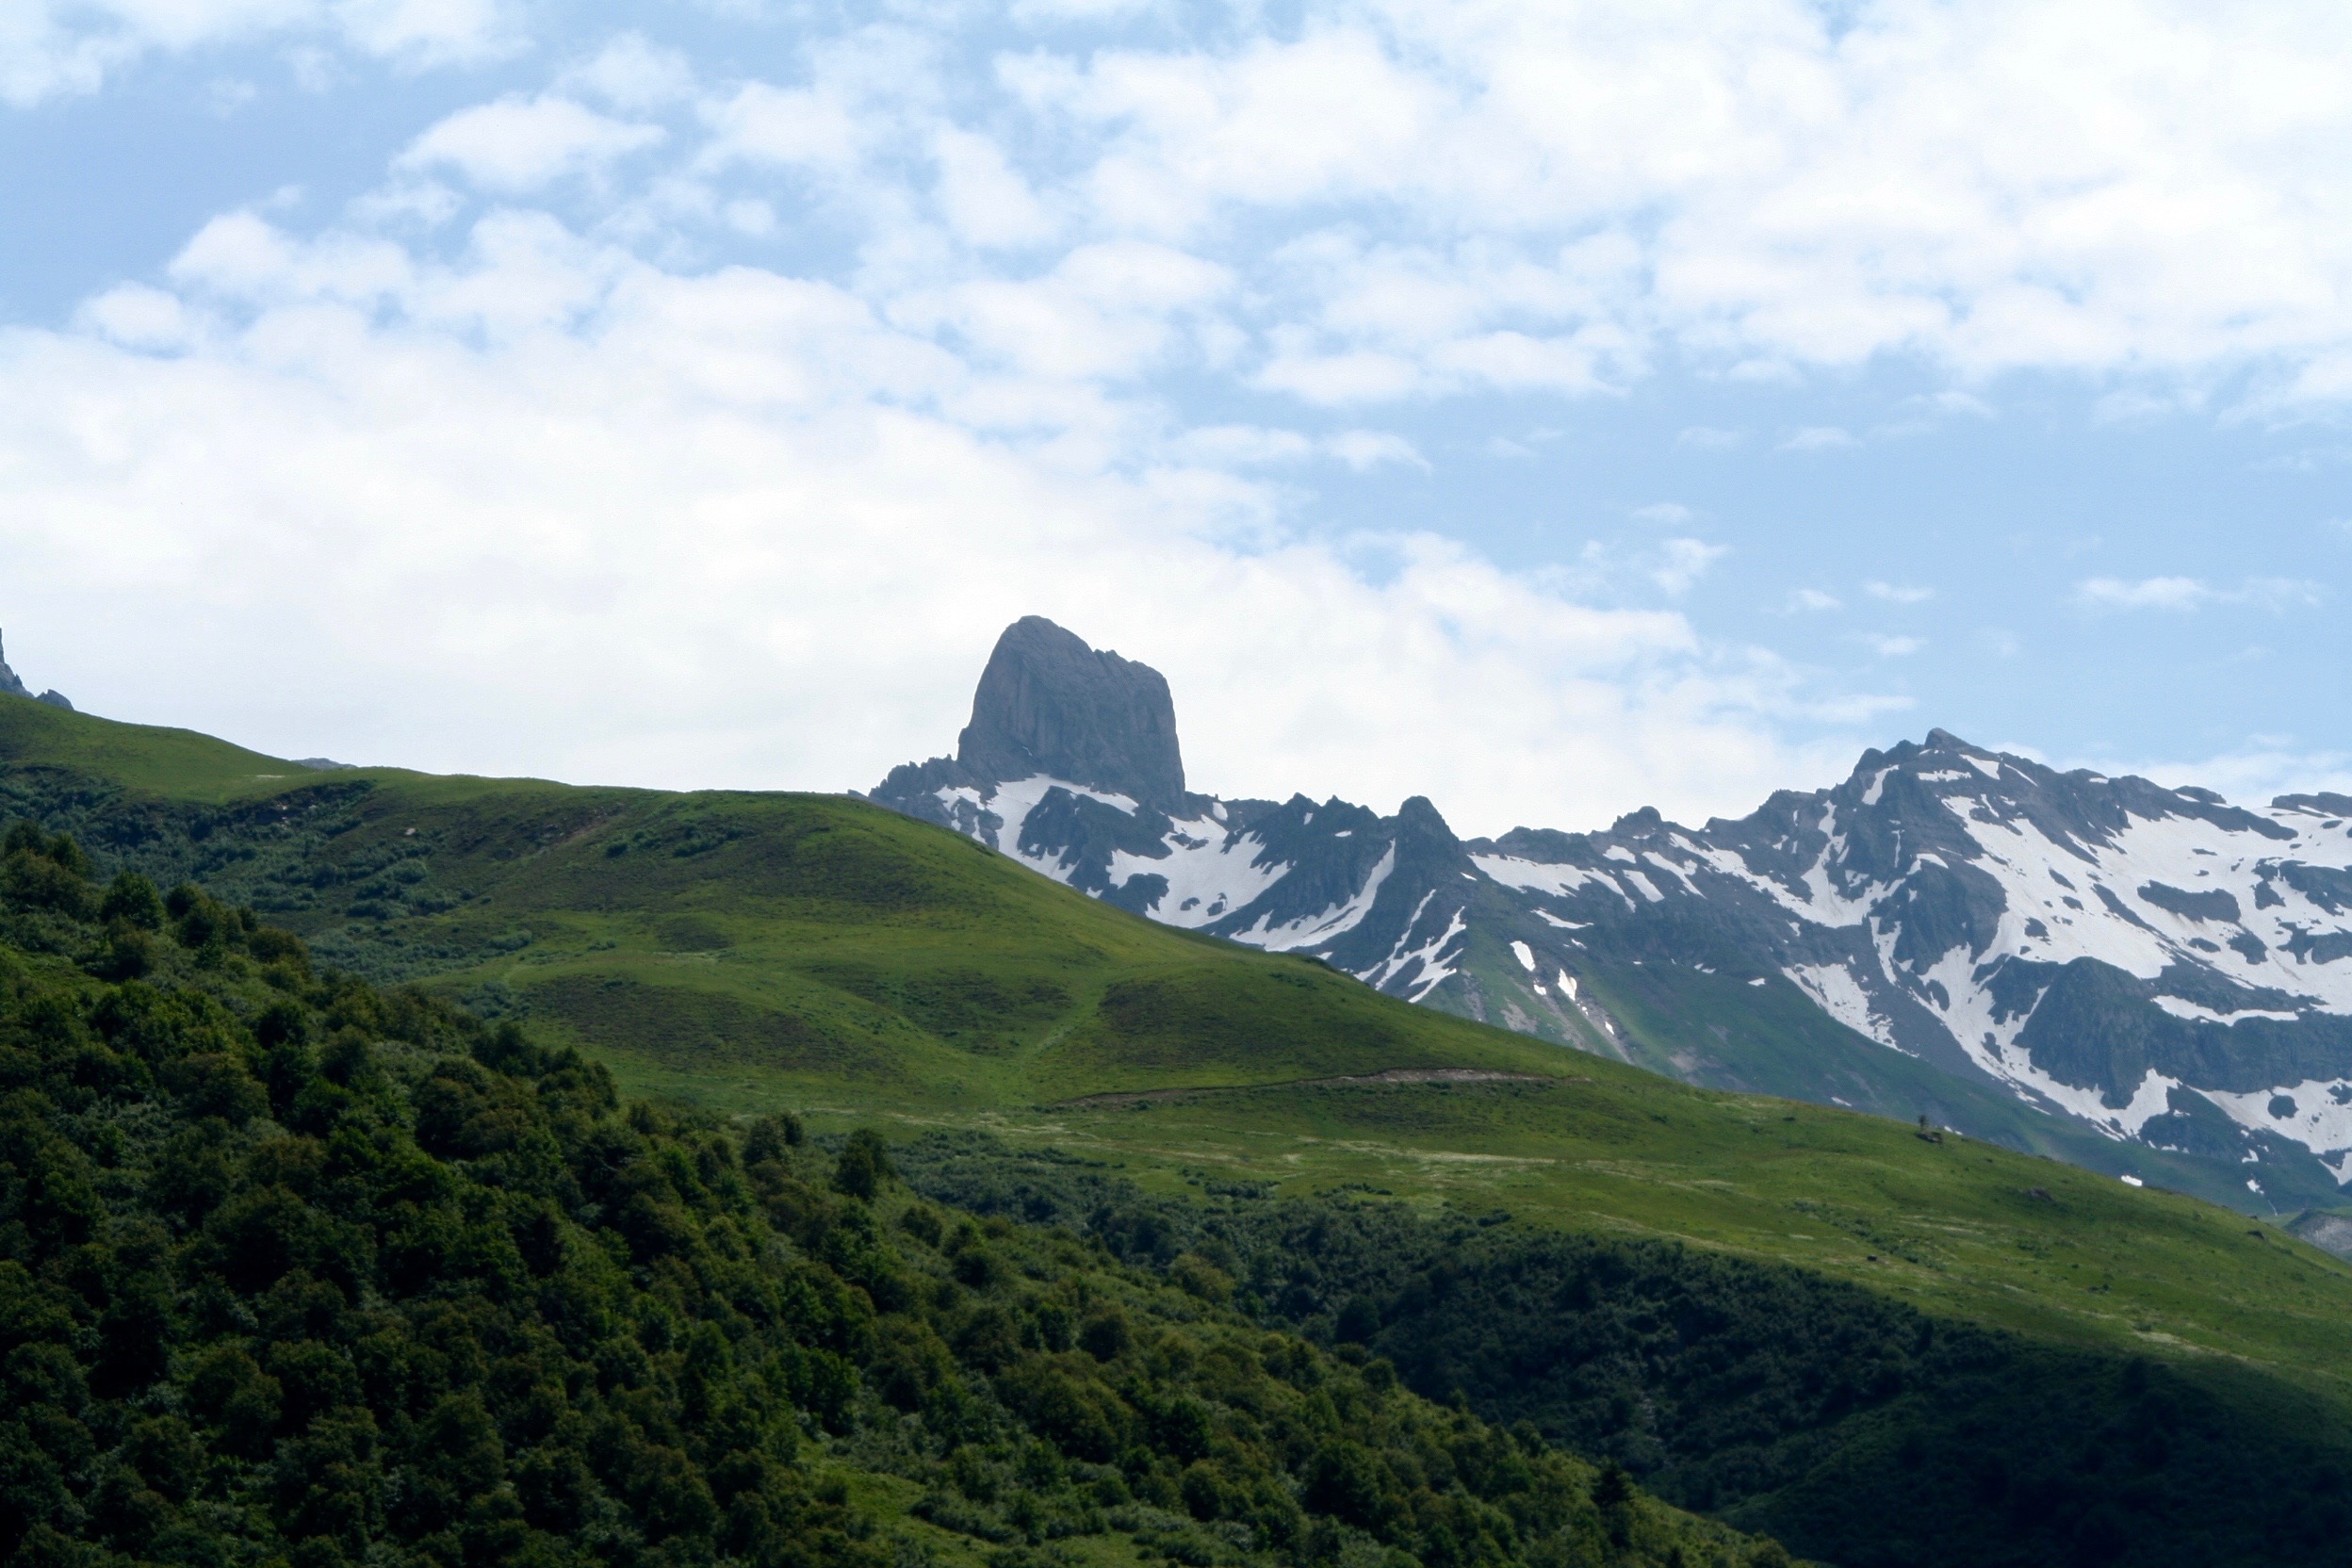
landscape, nature, wilderness, mountain, cloud, meadow, hill, valley, mountain range, fjord, highland, ridge, summit, alps, plateau, savoie, fell, ecosystem, beaufortain, landform, mountain pass, pierra menta, geographical feature, mountainous landforms